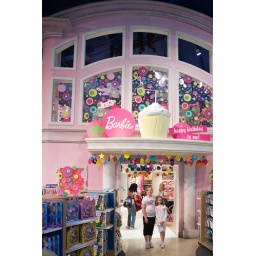
The girls in the Barbie house ToysRus